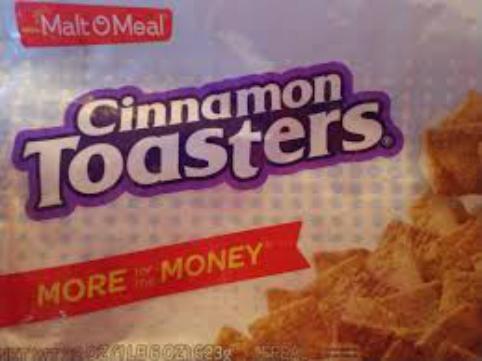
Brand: Cinnamon Toasters
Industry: Food